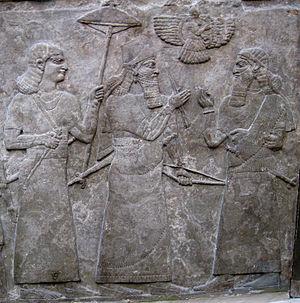
La sculpture ornementale est un terme qui désigne l'utilisation de la sculpture en ornement dans des productions architecturales: bâtiment, pont, mausolée ou de tout autre monument. La sculpture est généralement liée à la structure, et les œuvres isolées qui font partie de l'agencement original, associées à la sculpture ornementale, prennent le nom de statuaire.
L'Assyrie est une ancienne région du nord de la Mésopotamie, qui tire son nom de la ville d'Assur, du même nom que sa divinité tutélaire. À partir de cette région s'est formé, au IIᵉ millénaire av. J.-C., un royaume puissant qui devient plus tard un empire. Aux VIIIᵉ et VIIᵉ siècles av. J.-C., l'Assyrie contrôle des territoires s'étendant sur la totalité ou sur une partie de plusieurs pays actuels, comme l'Irak, la Syrie, le Liban, la Turquie et l'Iran.
Nimroud est un site archéologique tirant son nom du personnage biblique Nimrod, sur lequel se trouvent les ruines de la cité assyrienne appelée Kalkhu. Ce tell est situé à l'est du Tigre, quelques kilomètres au nord de sa confluence avec le Zab supérieur. Kalkhu était située à 35 km de Ninive.